Fujiwara no Muchimaro

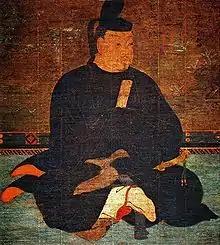
Fujiwara no Muchimaro

was a Japanese courtier ("kuge") and politician of the late Asuka and early Nara period. He founded the Nanke ("Southern") branch of the Fujiwara clan. His court rank is Senior First Rank.